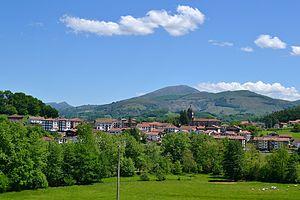
Baztan est une commune de la Communauté forale de Navarre, au nord de l'Espagne.
Irurita est un village situé dans la commune de Baztan dans la Communauté forale de Navarre, en Espagne. Le village n'est pas doté du statut de concejo mais dispose d'une certaine autonomie et d'un maire délégué.